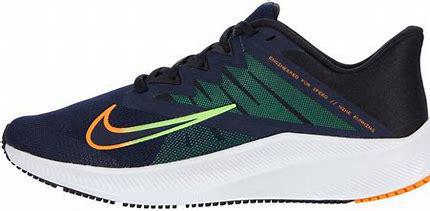
Brand: Nike
Model: Quest 3